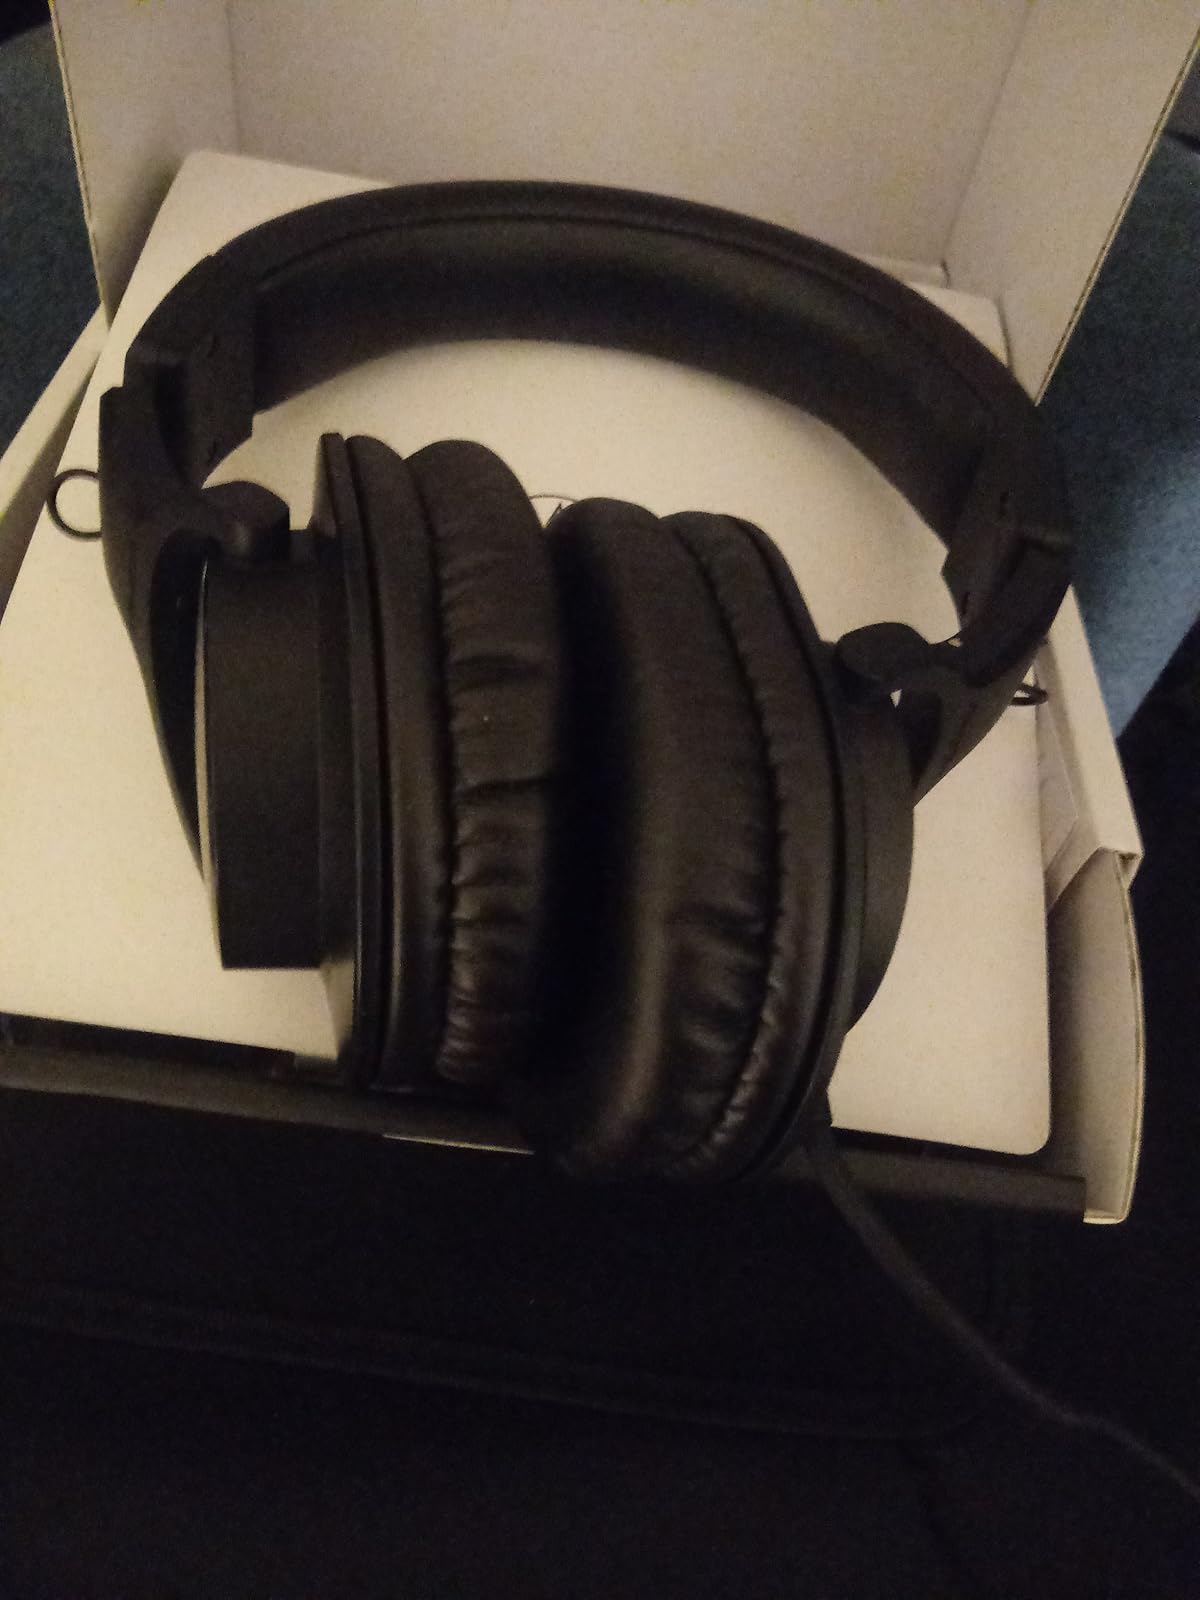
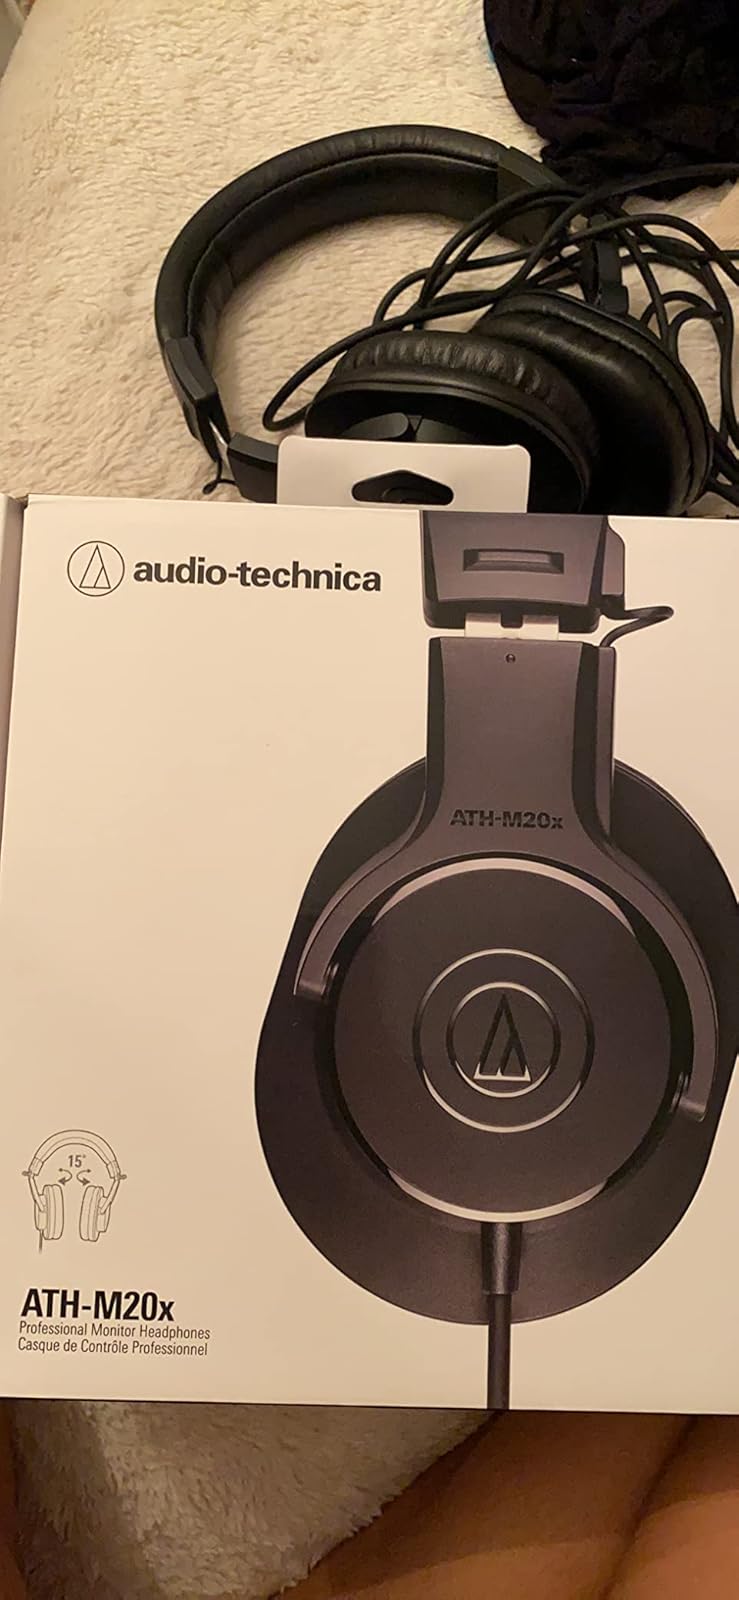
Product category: headphones
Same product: yes